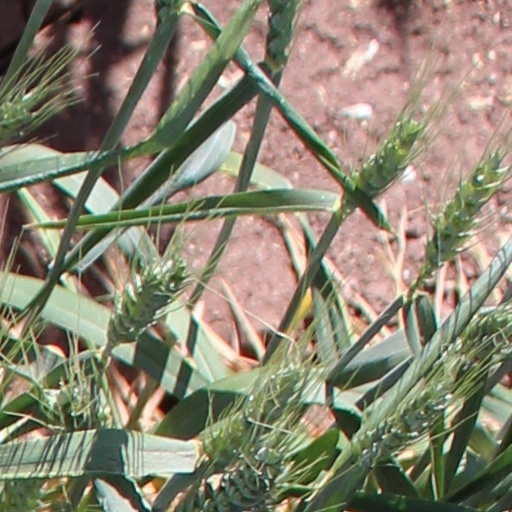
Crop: wheat